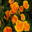
Label: poppy